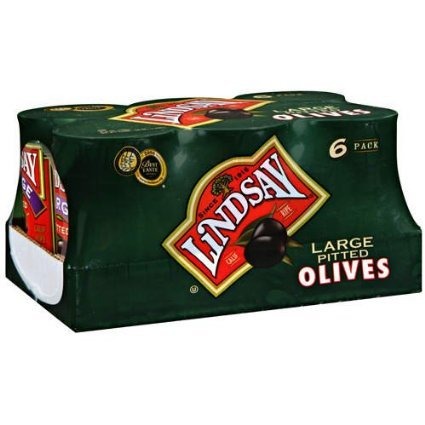
Item Name: Lindsay Large Pitted Olives - 6/6oz/4pk
Value: 1.0
Unit: Count

Price: 15.54